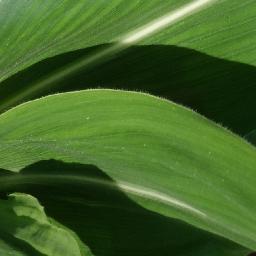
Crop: corn
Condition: (maize)_healthy